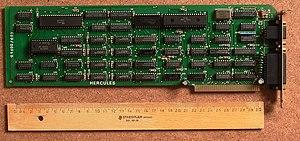
Hercules, au préalable Hercules Computer Technology, est un constructeur informatique d'origine américaine qui a marqué l'histoire des cartes graphiques par la création de plusieurs standards, dont le Hercules Monochrome lié à la norme MDA d'IBM.
La Hercules Graphics Card est une carte graphique noir et blanc haute définition vendue par une société indépendante d'IBM pour les premiers IBM PC. Les premiers IBM PC étaient vendus sans carte ou interface intégrée, mais avec de nombreux ports ISA.